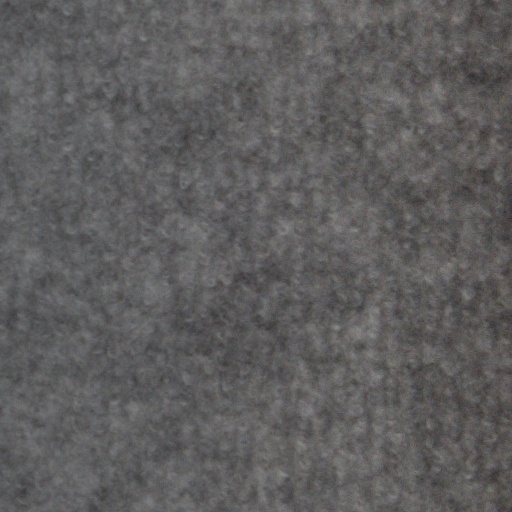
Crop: wheat